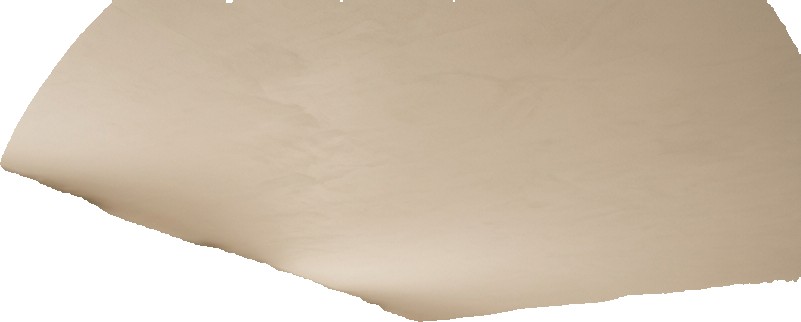
Surface category: ceiling